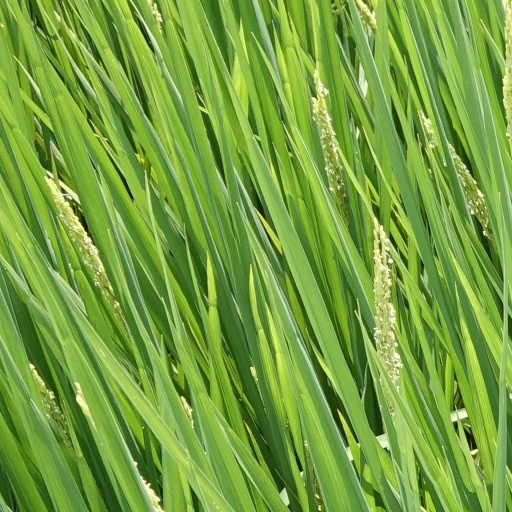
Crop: rice